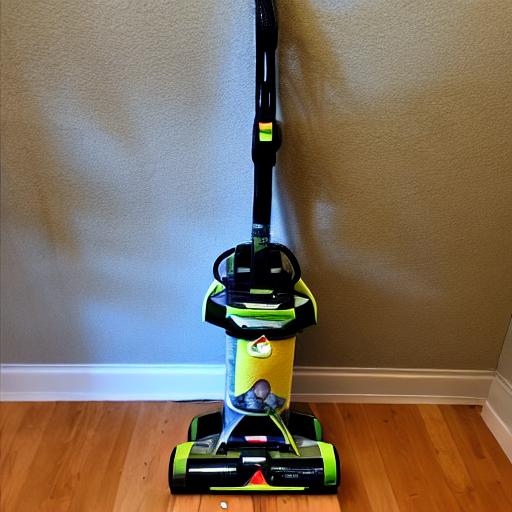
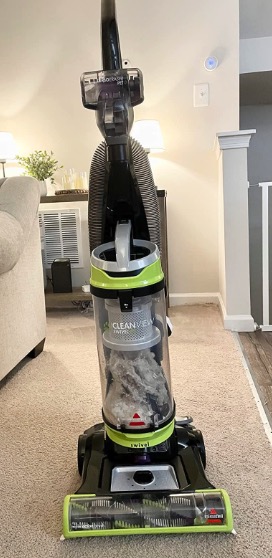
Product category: items_vacuum
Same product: no